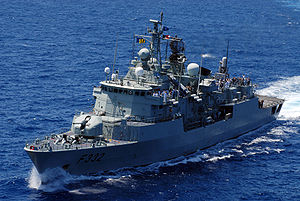
Marinha Portuguesa
NRP Corte Real (F332)
Marinha Portuguesa, er navnet på den maritime gren af det portugisiske forsvar. Flåden er også kendt under navnene Marinha de Guerra Portuguesa eller Armada Portuguesa. Den portugisiske flåde deltager ofte i NATO-øvelser eller -operationer samt foretager operationer af national interesse. I dag udfører Marinha Portuguesa flere nationale roller: Suverænitetshåndhævelse samt kystvagtstjeneste i portugisisk territorialfarvand.